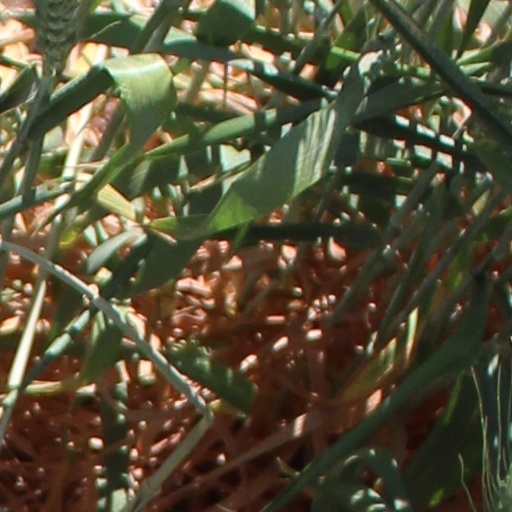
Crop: wheat